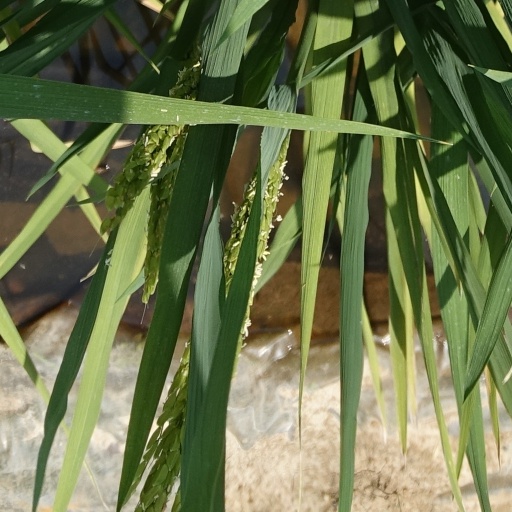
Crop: rice